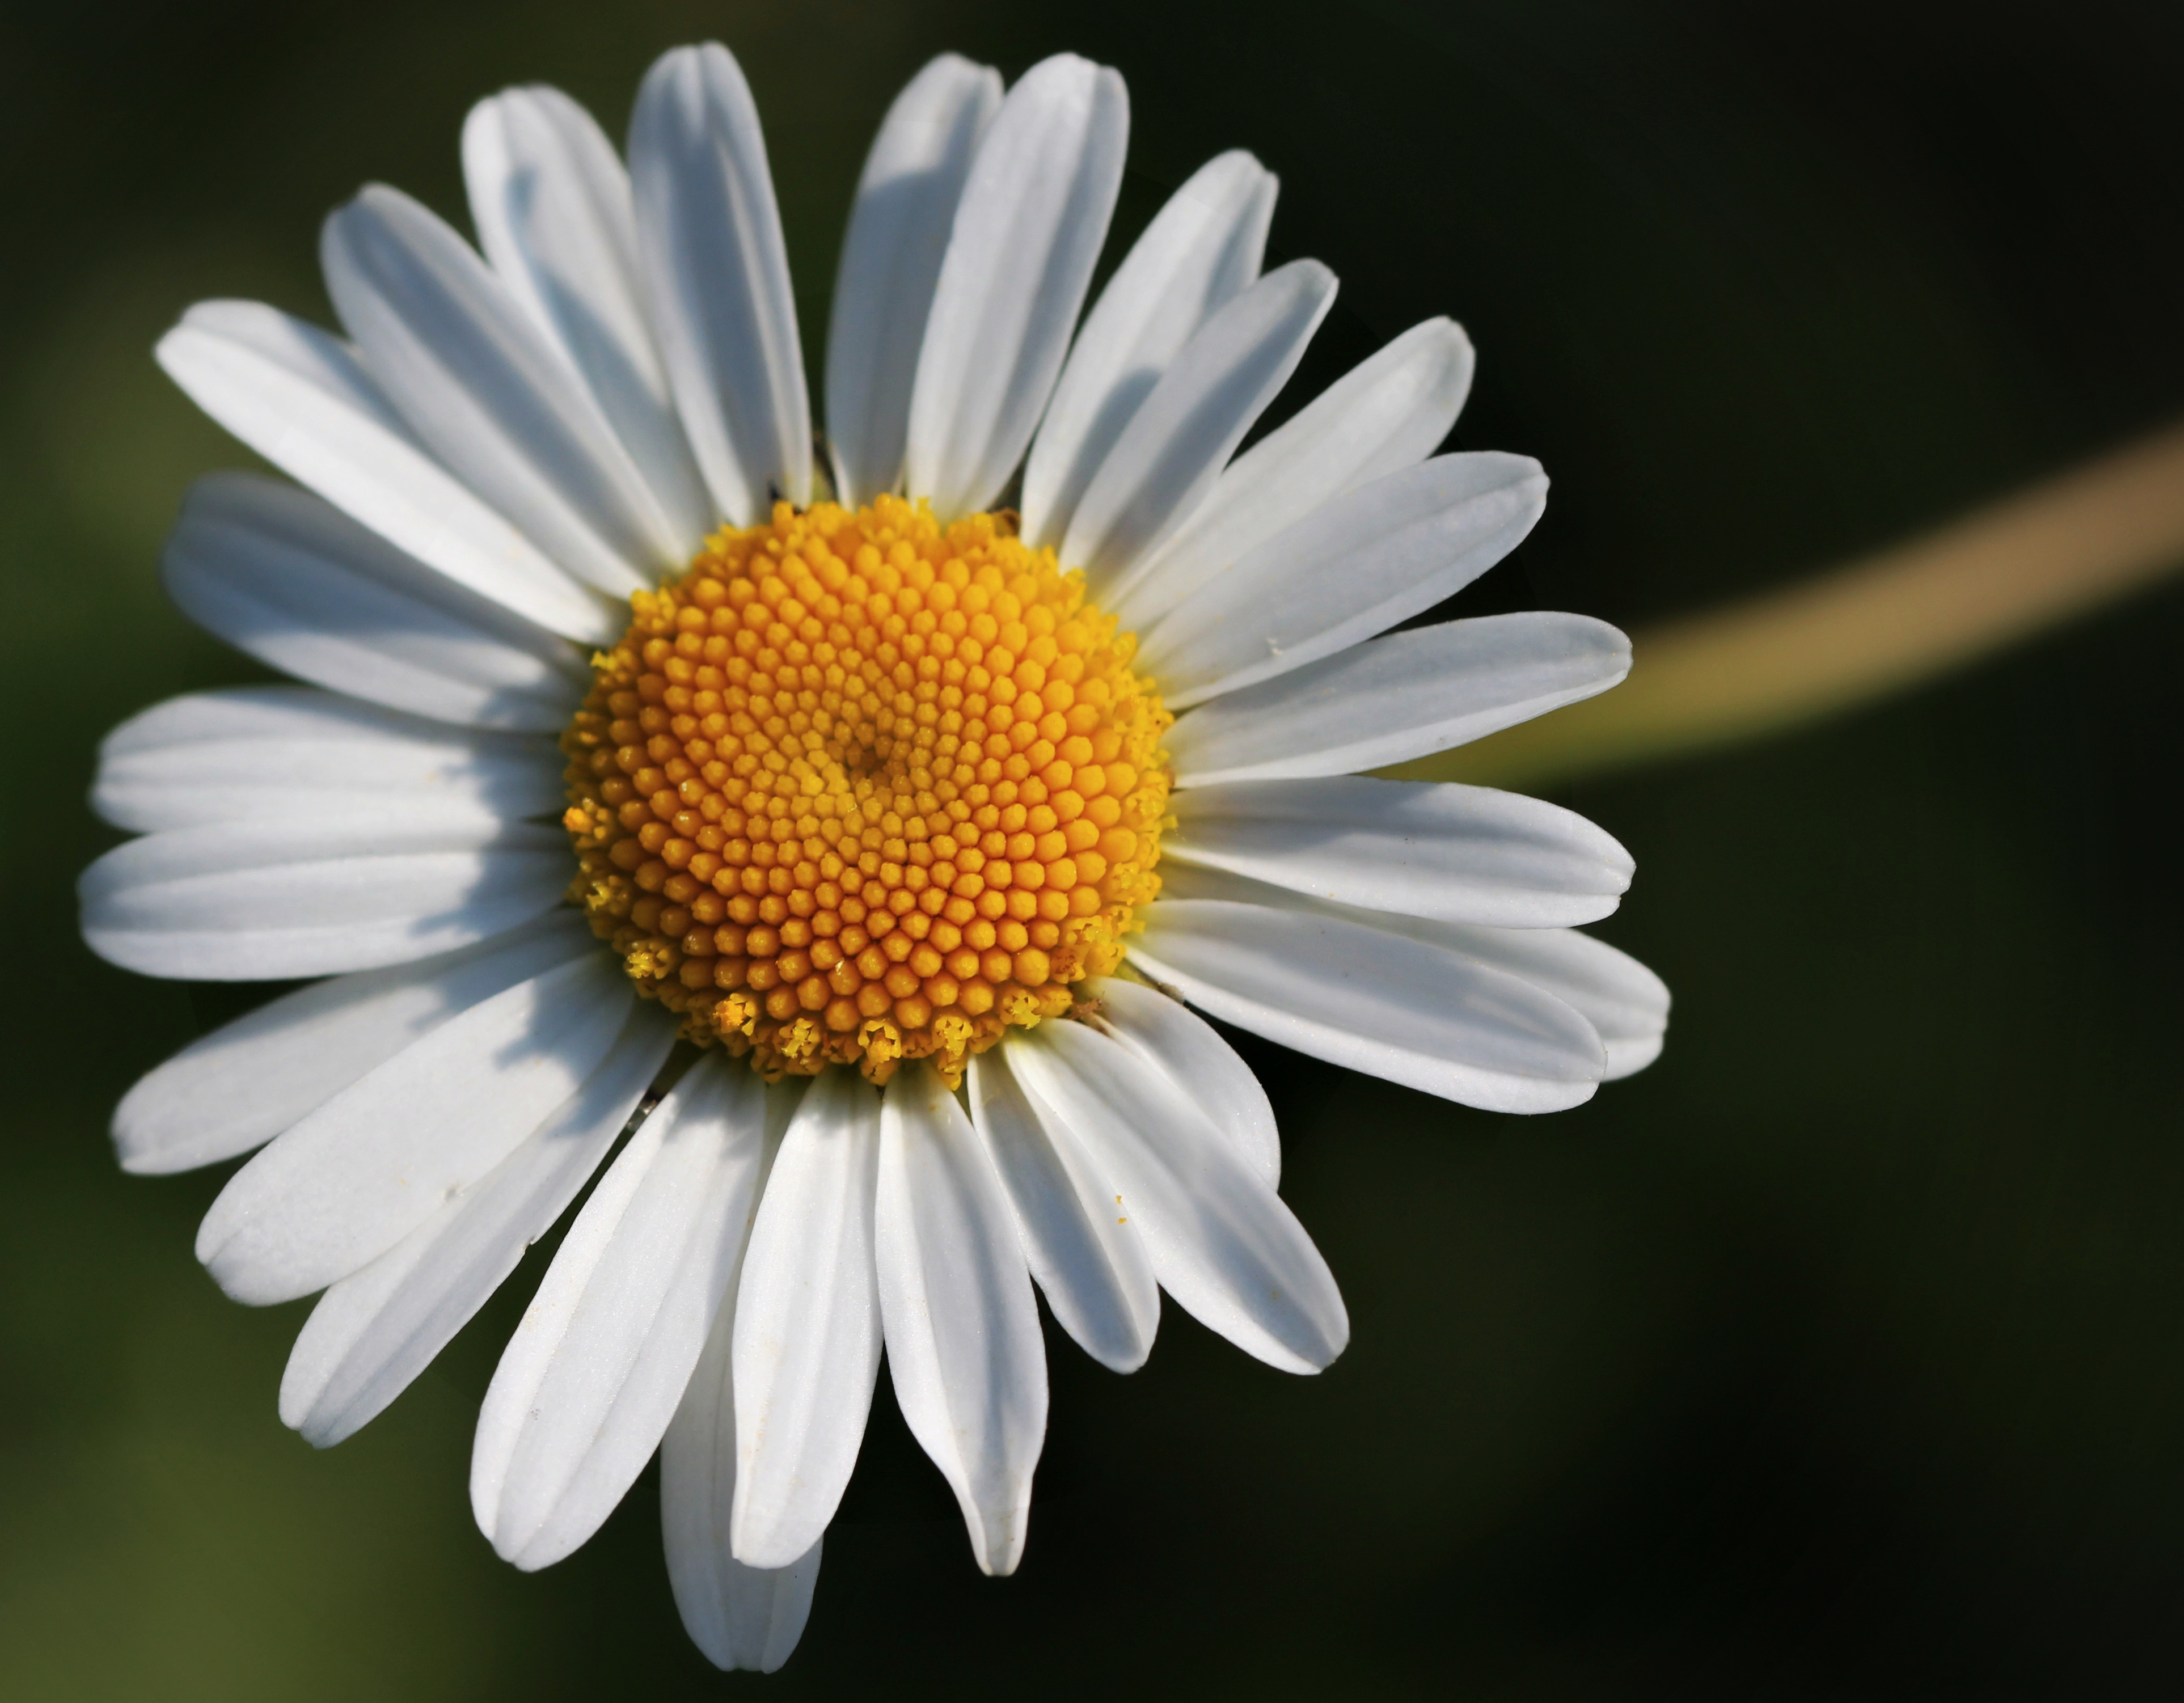
nature, blossom, plant, white, photography, meadow, flower, petal, daisy, green, macro, garden, closeup, flora, white flower, wildflower, close up, flourishing, macro photography, flowering plant, daisy family, a flower of the field, oxeye daisy, plant stem, land plant, chamaemelum nobile, marguerite daisy